Ferrari 212 Export

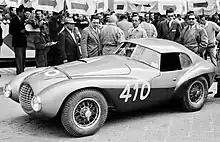
Ferrari 166 MM/212 Export "l'Uovo". Created from a crashed 166 MM chassis with a new 212 Export-sourced engine and re-bodied by Fontana.

Some earlier cars from the 166 MM range were converted into the 212 specifications. One such example, s/n 024MB, was recreated after a serious accident in which the car was split into two parts. In 1950, the recreated chassis received new bodywork designed by Franco Reggiani for Count Giannino Marzotto, executed by Carrozzeria Fontana and a year later, a new 2.6-litre engine from 212 Export s/n 0084E. Due to the unusual shape of the car, it was called "l'Uovo", which means "the egg". Because it raced with the 212-spec engine, its competition history and victories are counted towards the 212 Exports.